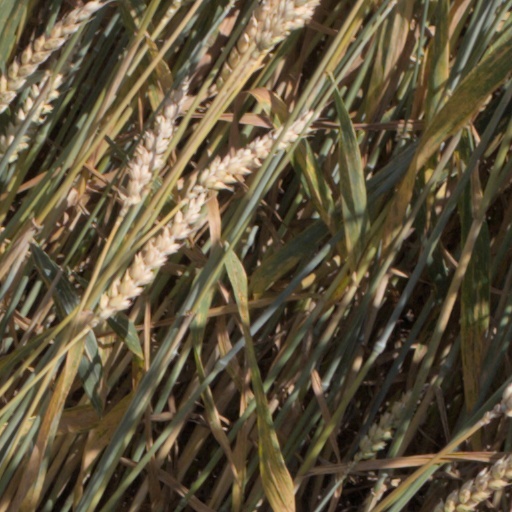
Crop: wheat